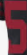
Number: 5